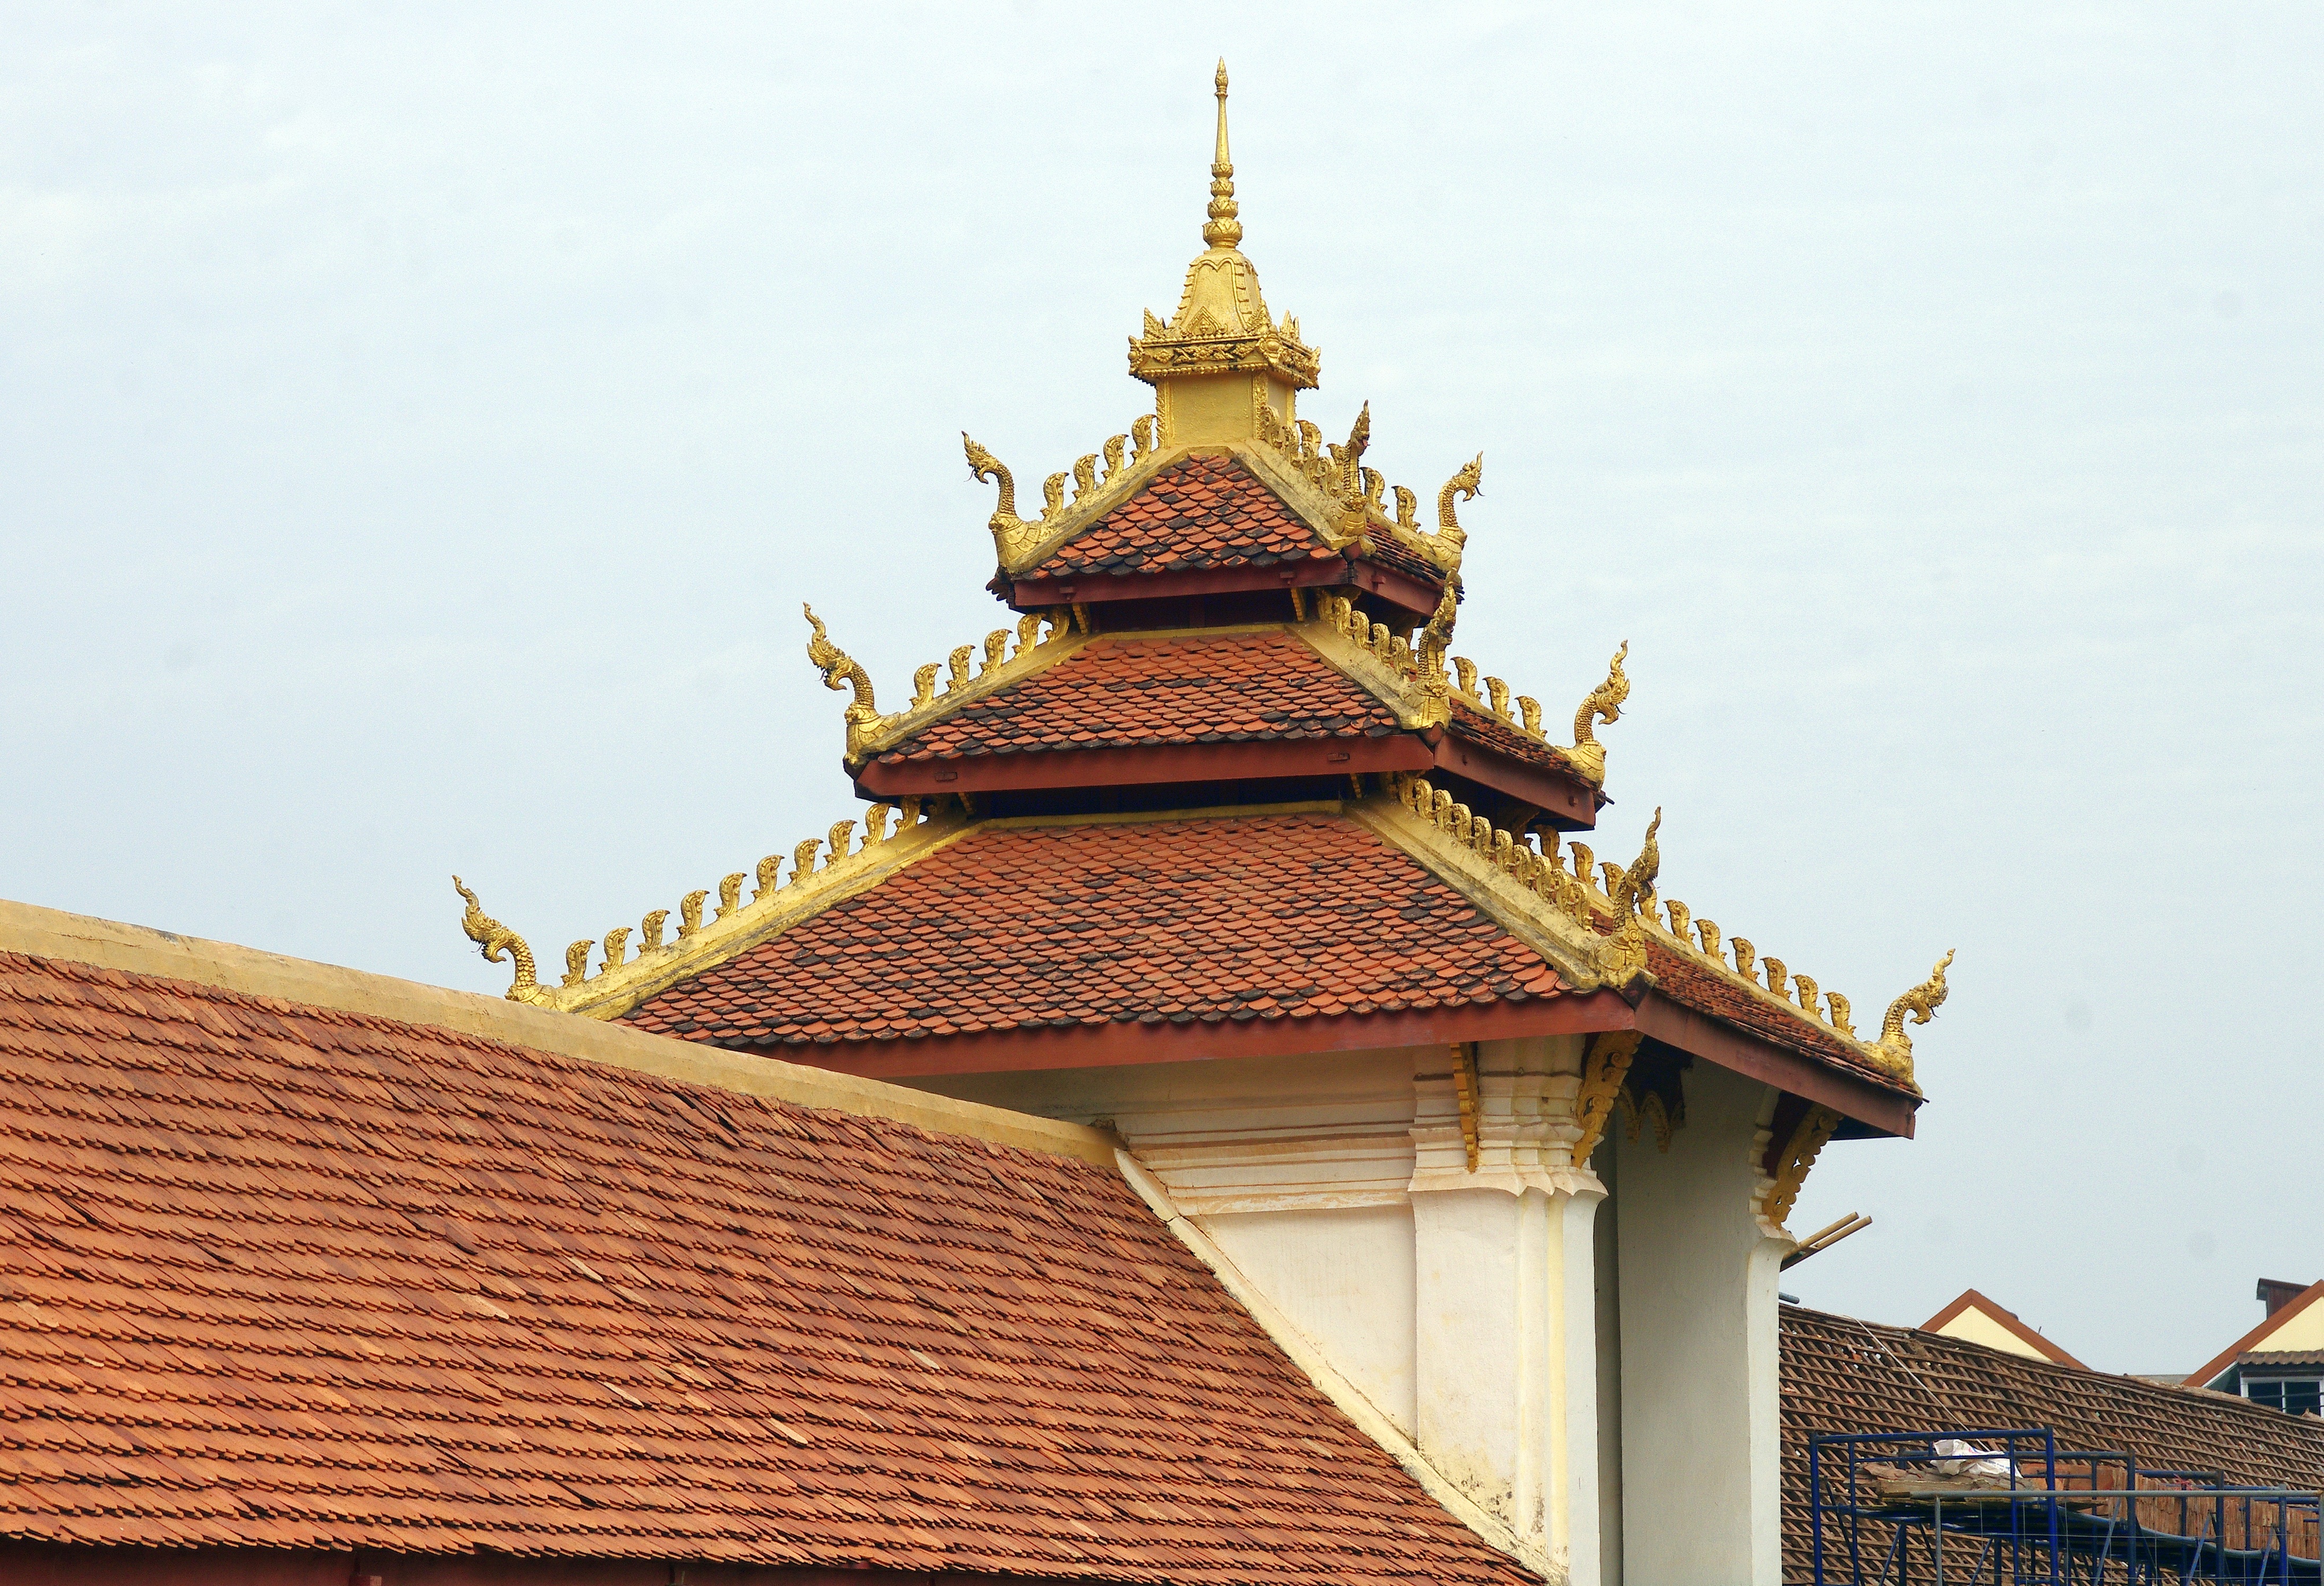
building, tower, buddhism, religion, place of worship, temple, pavilion, prayer, sacred, laos, wat, historic site, vientiane, pha that luang, art saarland